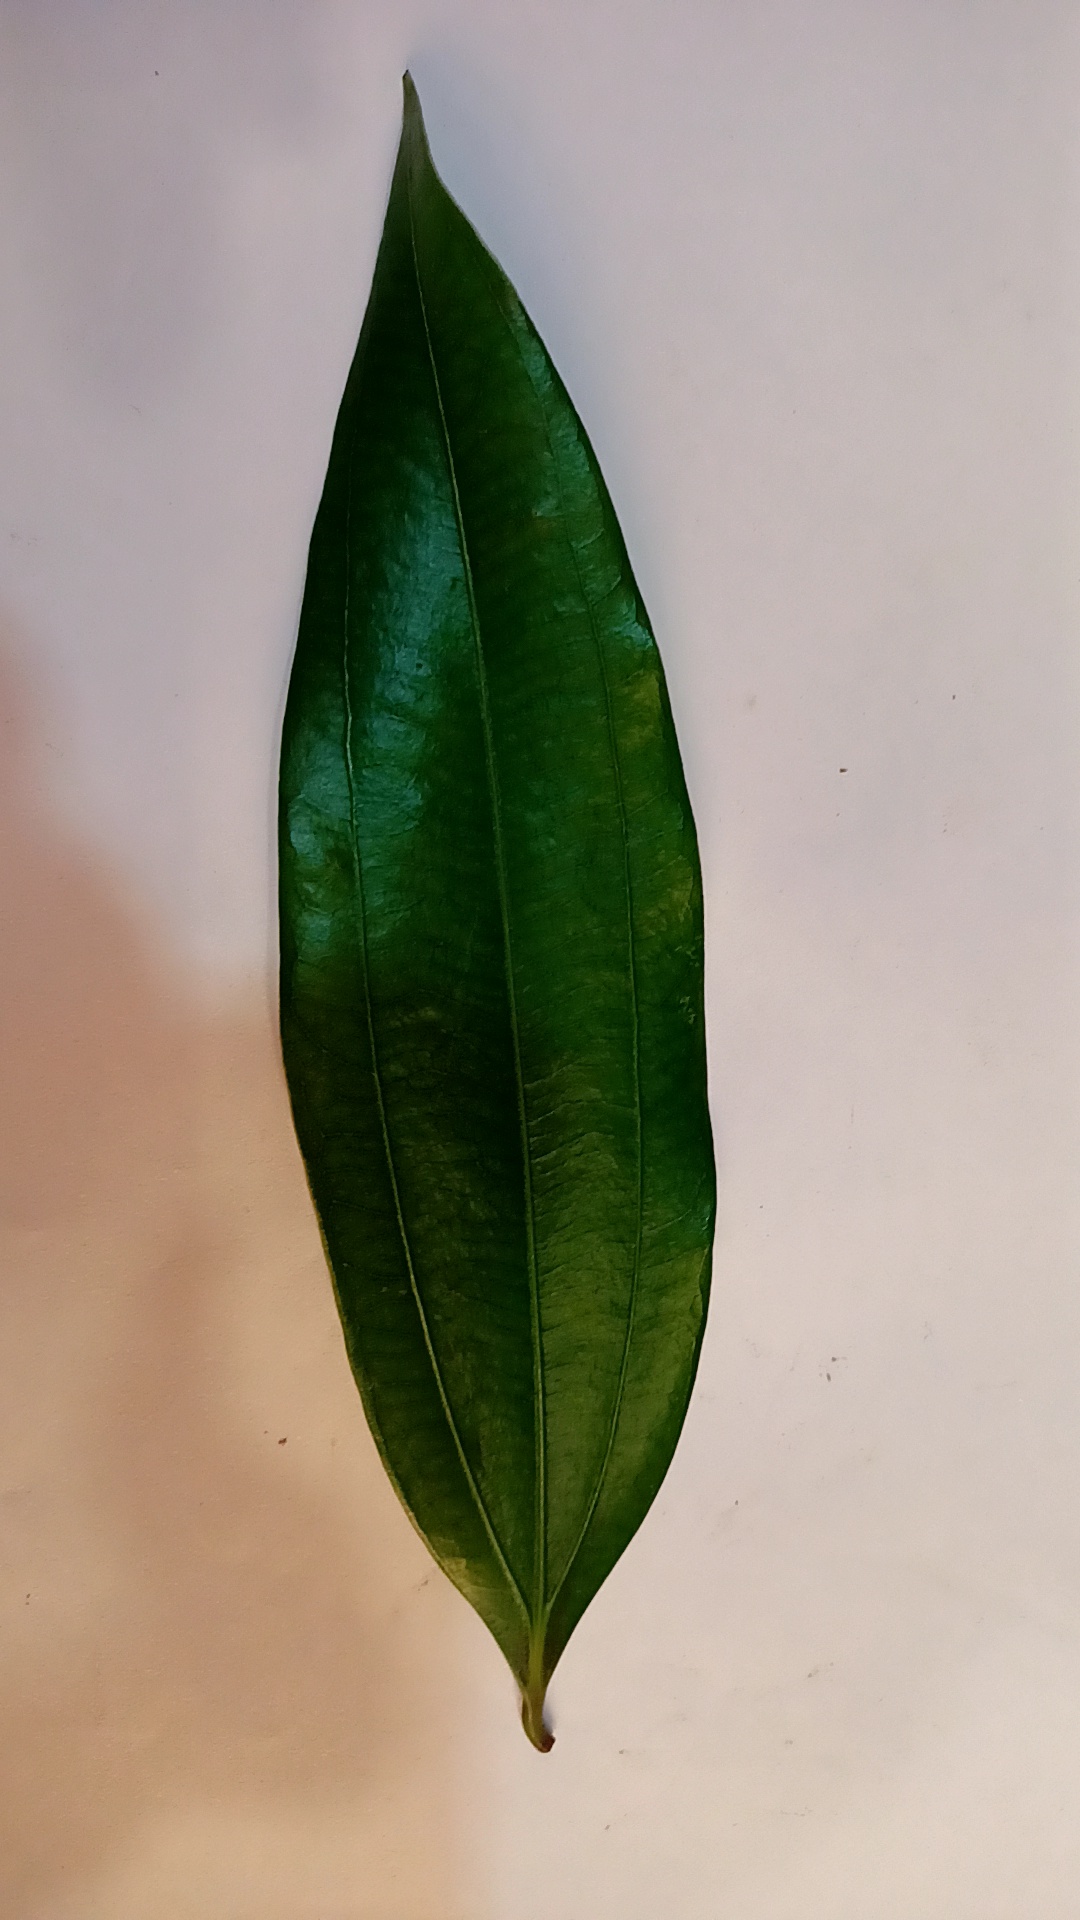
Label: Healthy